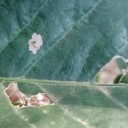
Label: Miner